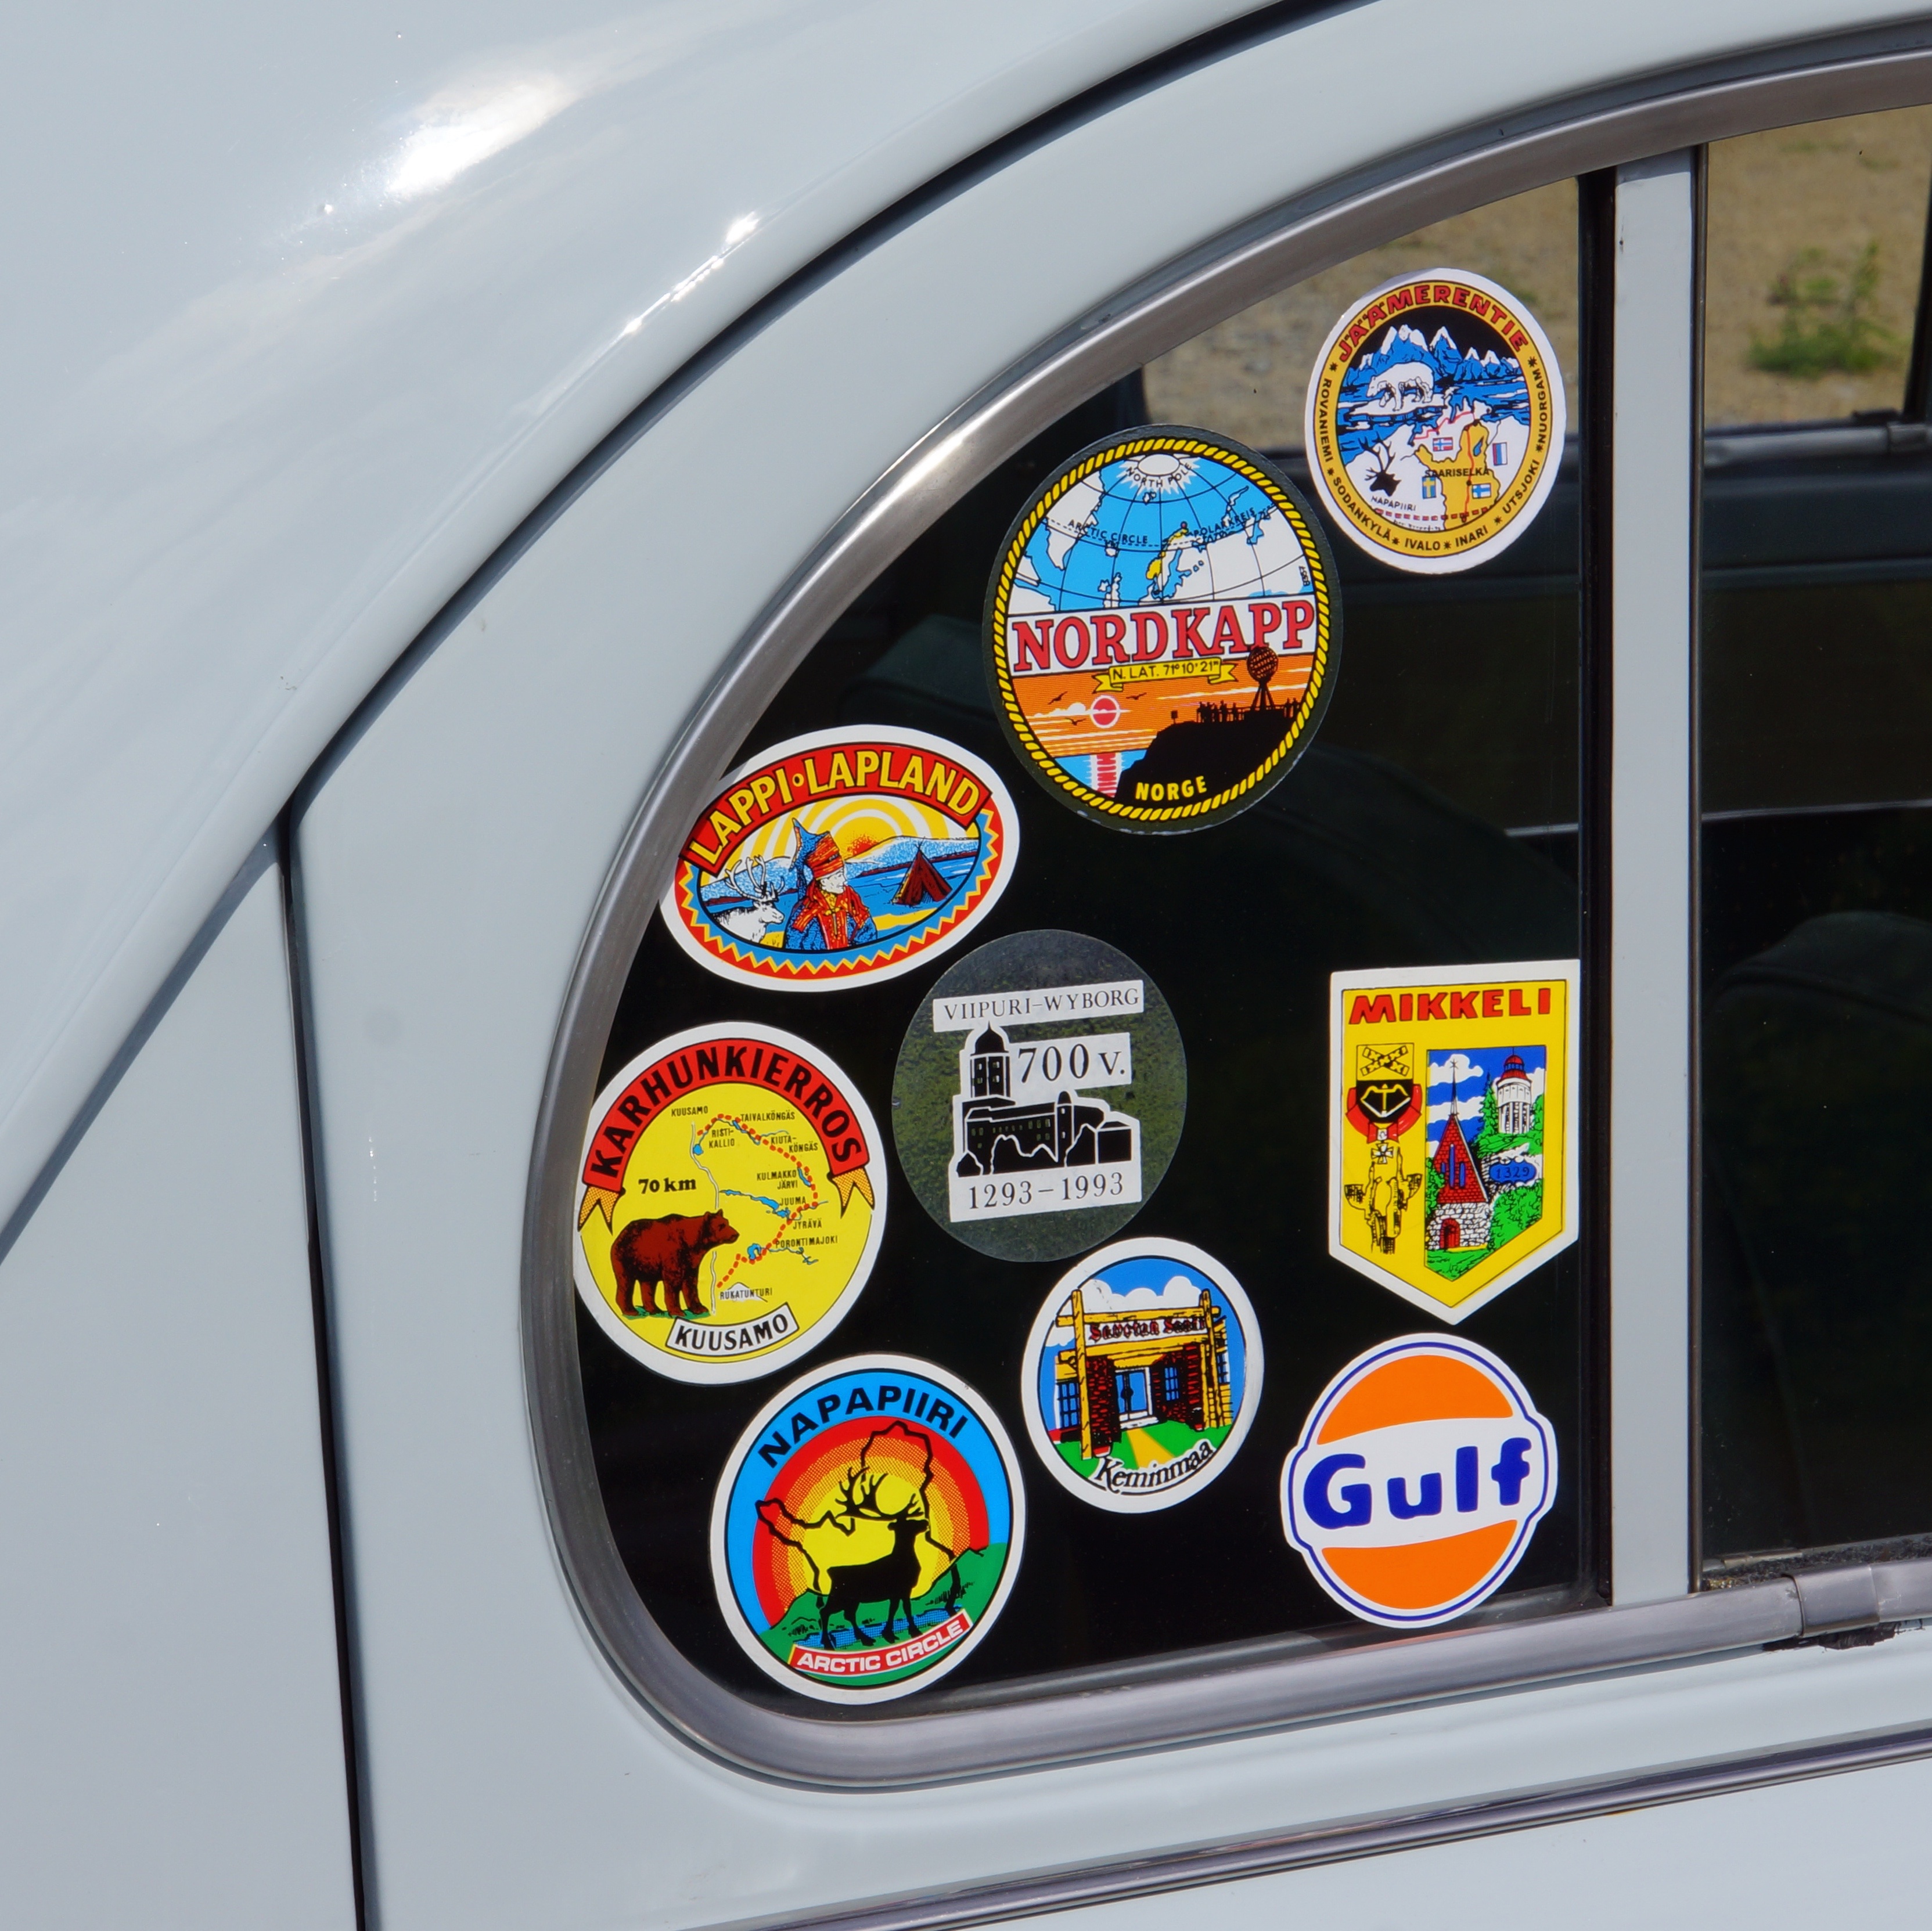
wheel, window, glass, number, vehicle, tourism, signage, sticker, art, character, souvenir, car window, glue, automotive exterior, vehicle registration plate